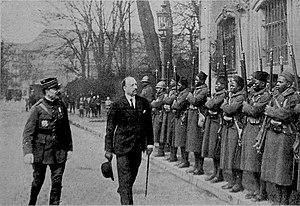
dans le journal L'Illustration de 1920
Jean-Marie Joseph Degoutte est un général français dont le nom est associé à la Première Guerre mondiale et à la construction de la Ligne Maginot alpine.
Paul Tirard, né le 2 juin 1879 à Nogent-le-Rotrou, mort le 23 décembre 1945 à Paris 17e arrondissement, est un haut fonctionnaire français. Il a été président de la Haute Commission interalliée des territoires rhénans de 1919 à 1930.